Gass House

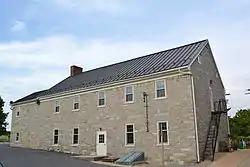

The Gass House, also known as Gass Family Home, Farm House at Franklin Farms, and Union Plantation, is an historic home which is located in Guilford Township in Franklin County, Pennsylvania.